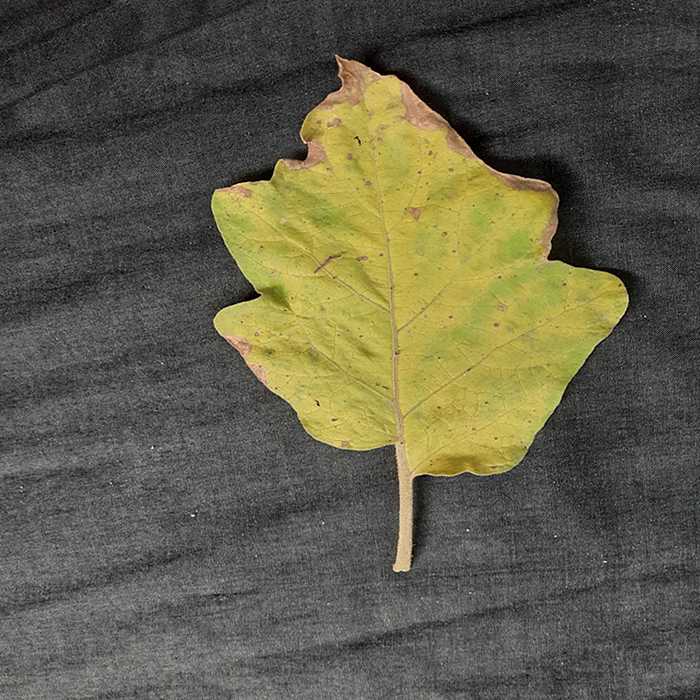
Plant: Eggplant
Label: Eggplant verticillium wilt